Franz Doppler

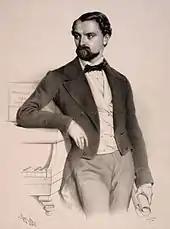
Franz Doppler, 1853

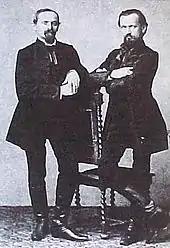
Franz and Karl Doppler

Albert Franz Doppler (16 October 182127 July 1883) was a flute virtuoso and a composer best known for his flute music. He also wrote one German and several Hungarian operas for Budapest, all produced with great success. His ballet music was popular during his lifetime.